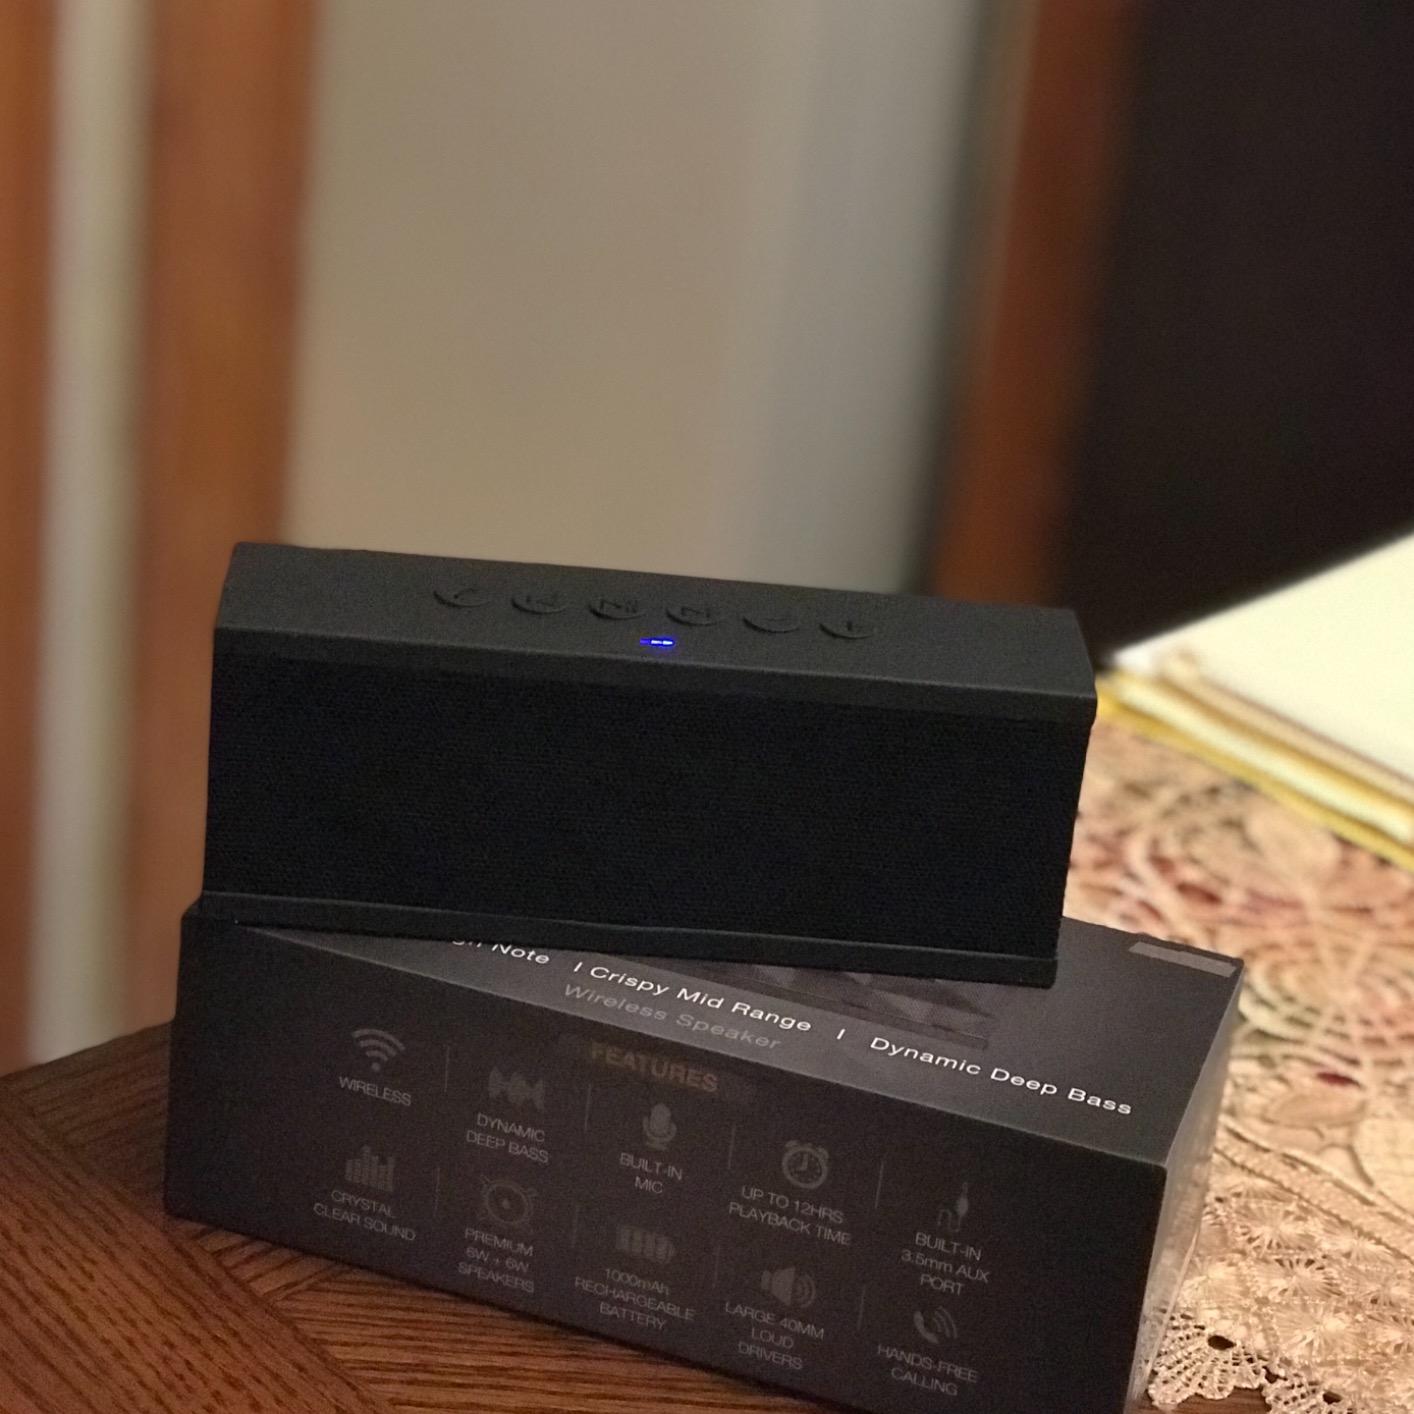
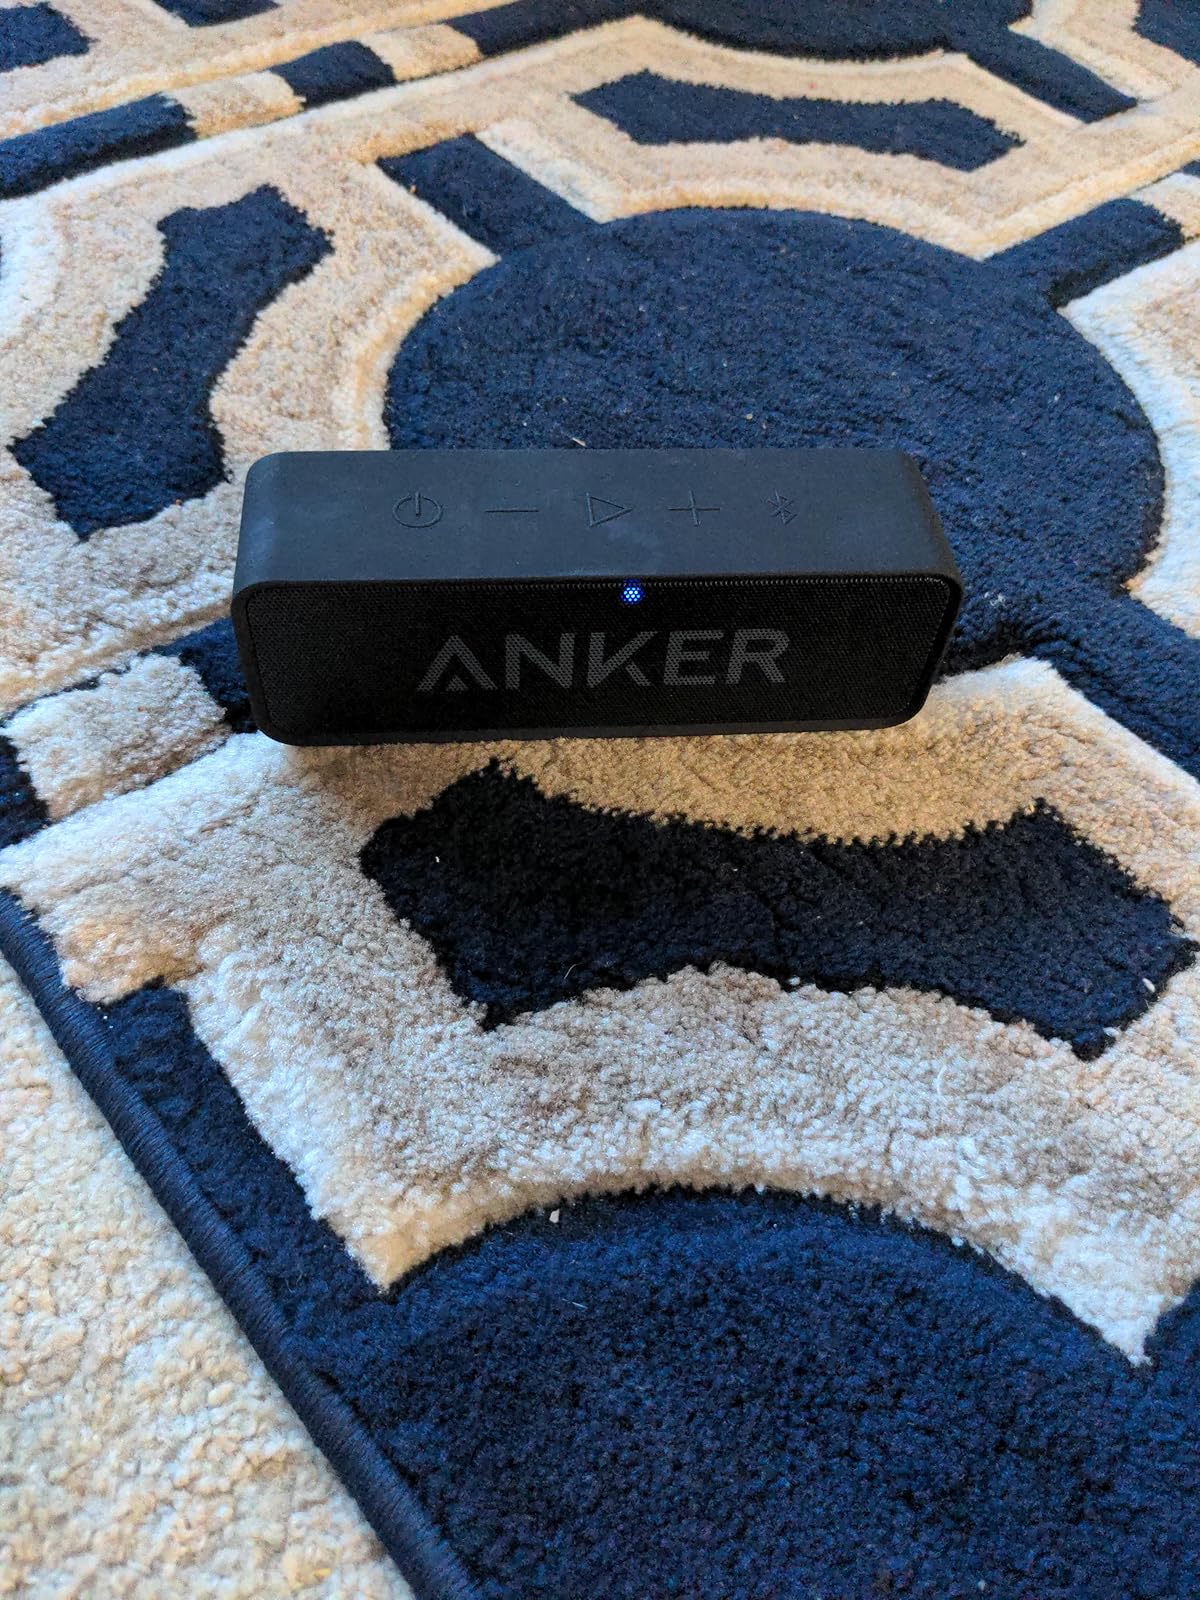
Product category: speaker
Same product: no